Raudy Read

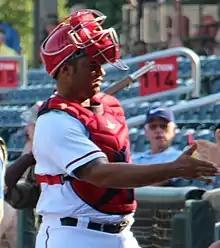
Read with the Harrisburg Senators in 2018

Raudy Miguel Read Placencia (born October 29, 1993) is a Dominican professional baseball catcher for the Toros de Tijuana of the Mexican League. He has previously played in Major League Baseball (MLB) for the Washington Nationals.